Abdullah bin Rashid Al Mualla

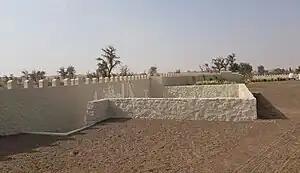
The 'Sharea' or baths at Falaj Al Mualla were built by Sheikh Abdullah bin Rashid Al Mualla

In 1819, that force bombarded the coastal settlements of the Gulf Peninsula, leading to the capitulation of the coastal Sheikhs and the signing of the treaty in Ras Al Khaimah and Sharjah. Abdullah bin Rashid signed the treaty on 15 March 1820 along with Rashid bin Humaid, Sheikh of Ajman. Both Rulers signed the treaty at Falayah, an inland dependency of Ras Al Khaimah.